Paragon, Singapore

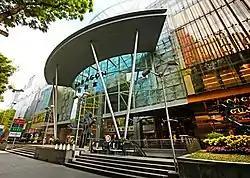
Paragon Facade in 2010

The Paragon is a luxury shopping complex located in the Orchard Road area of Singapore.